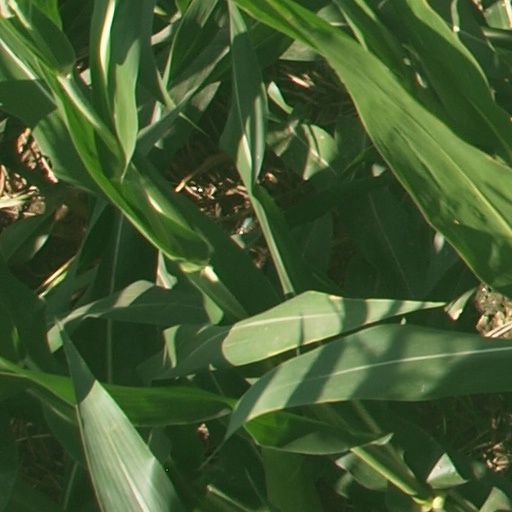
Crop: maize; corn